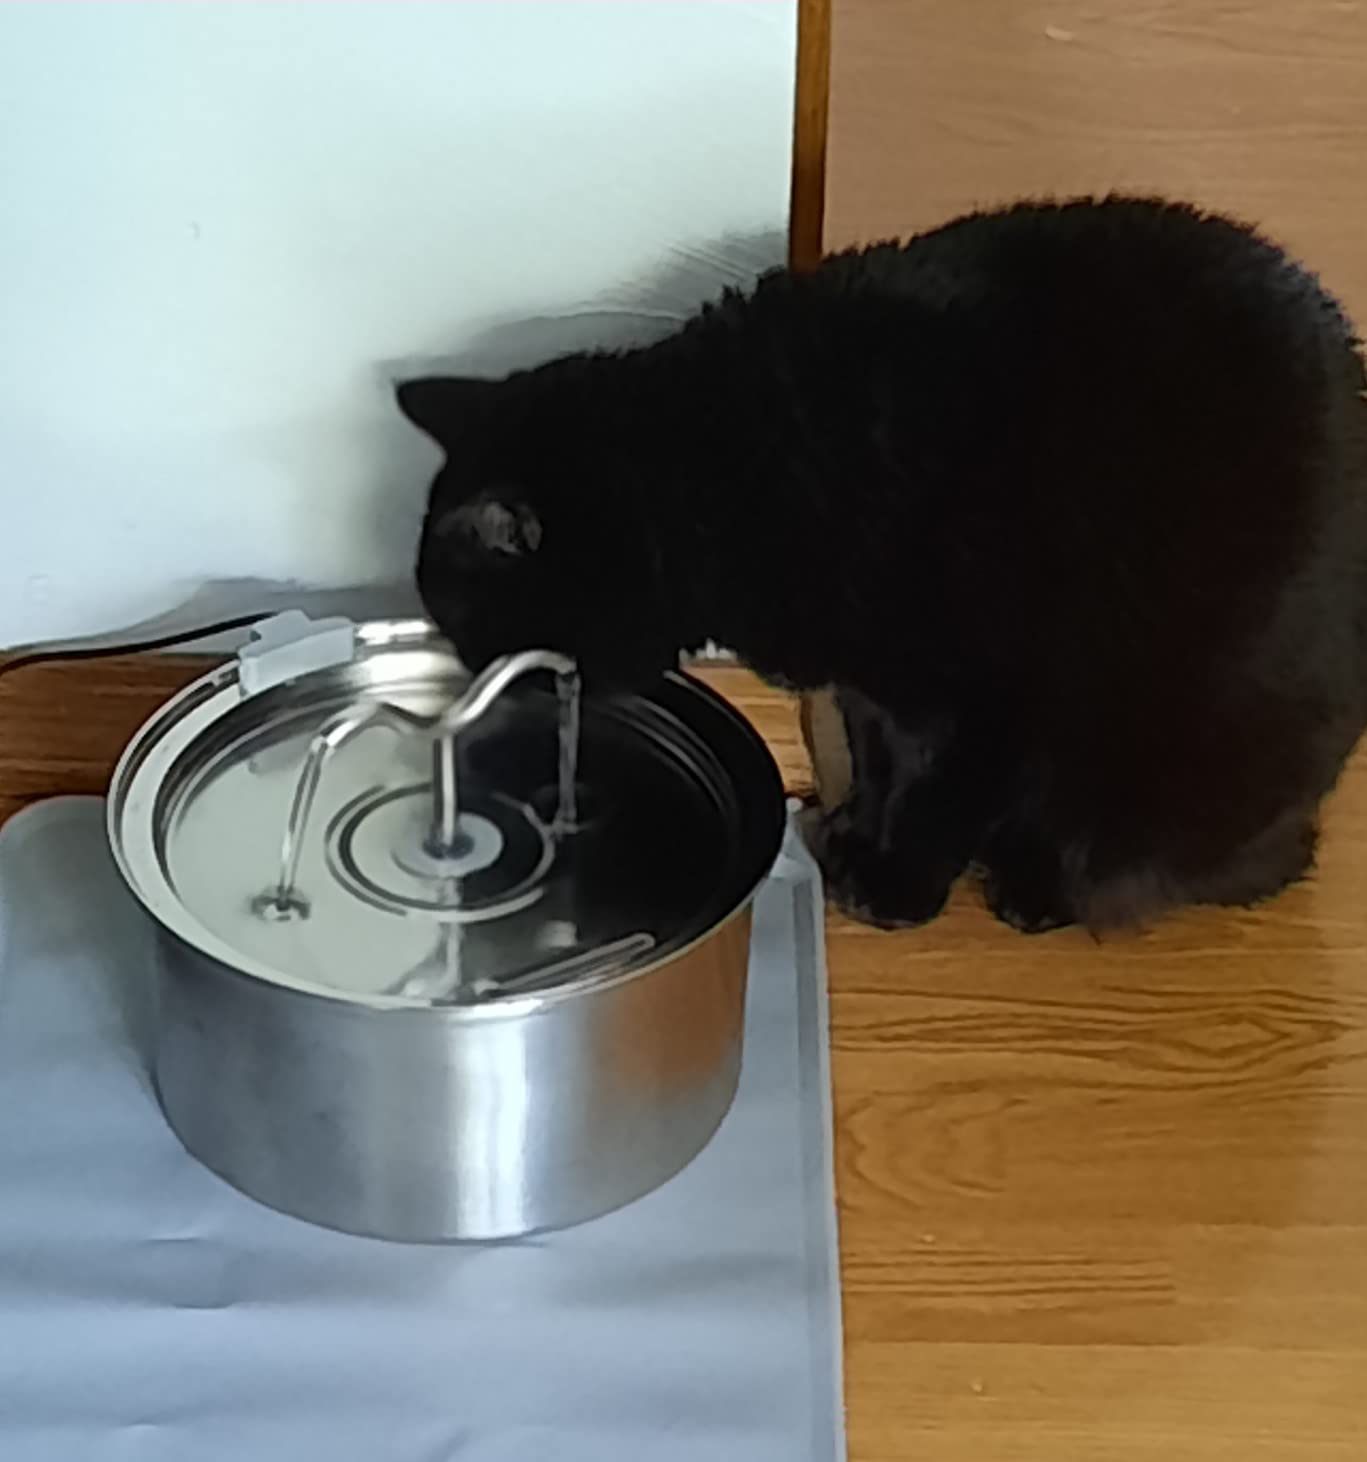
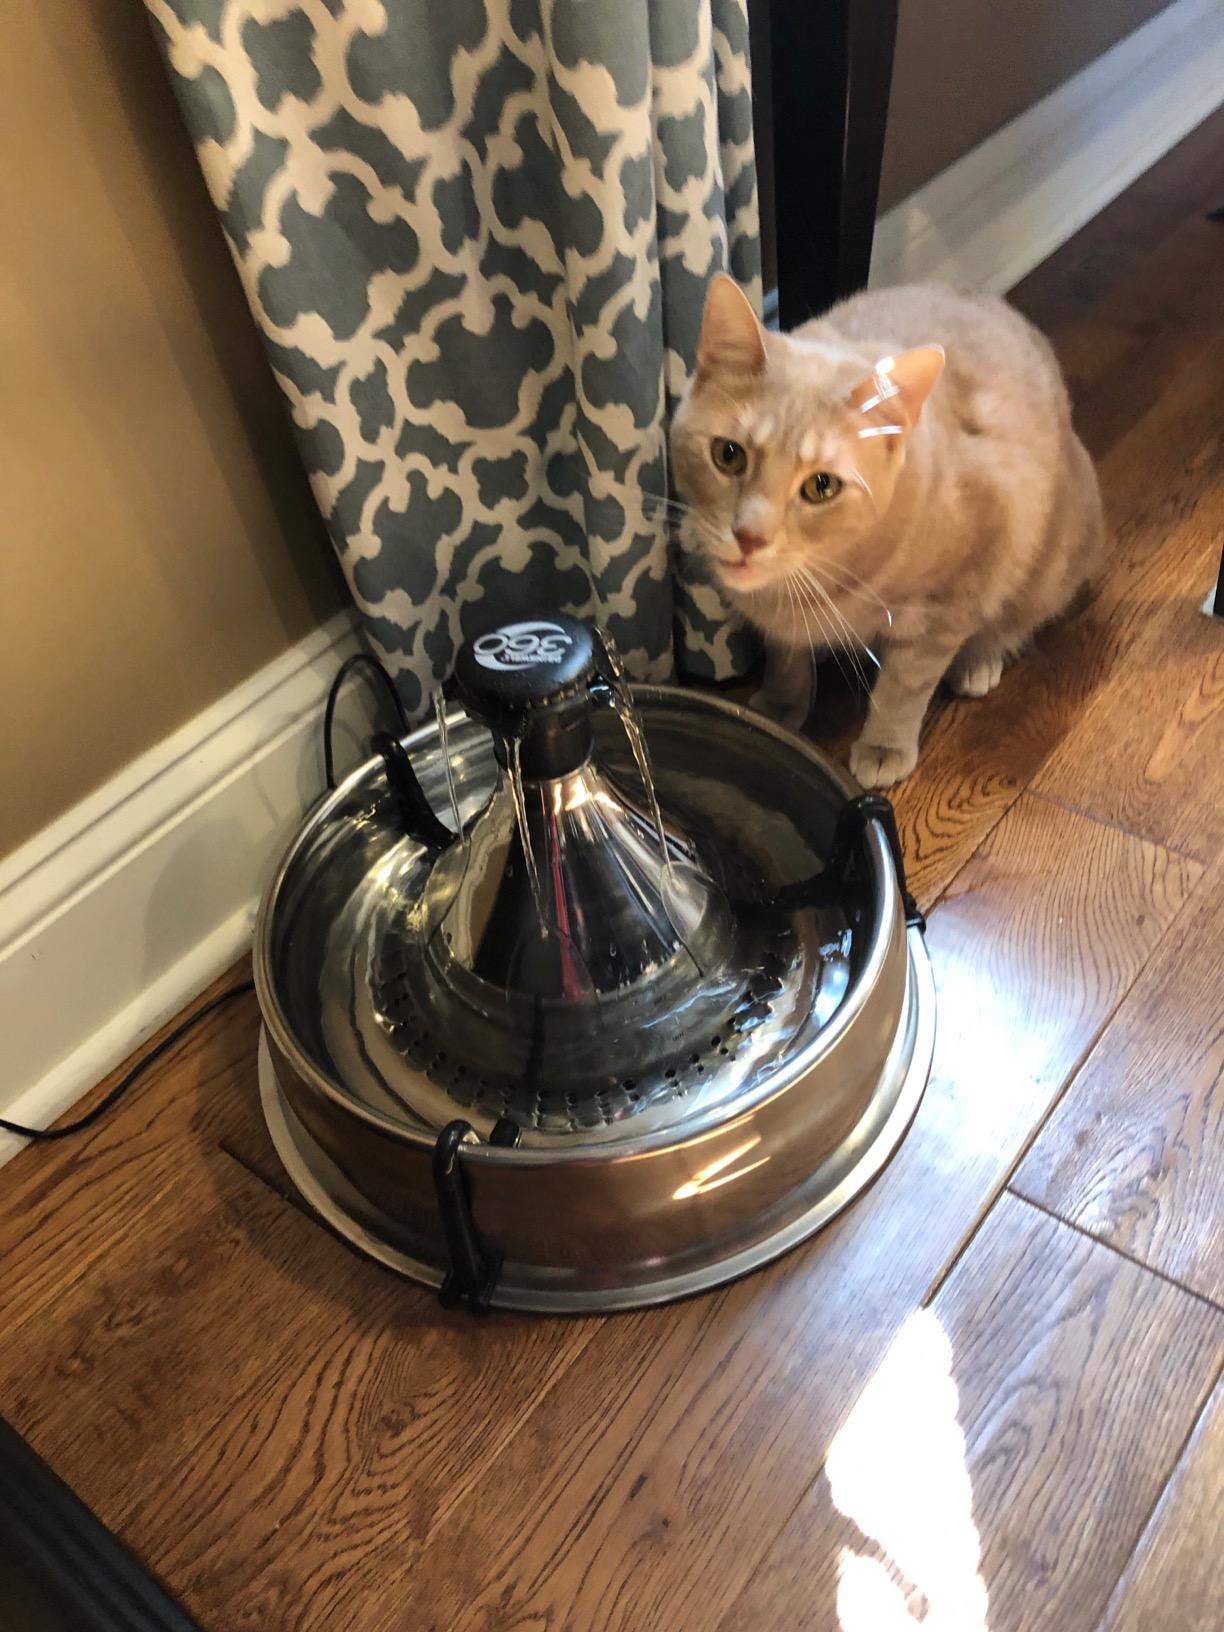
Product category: items_bowl
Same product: no